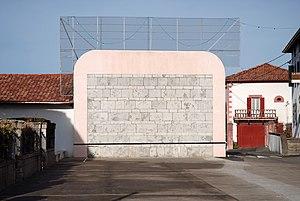
Un fronton est un mur contre lequel on joue à la pelote basque. C'est un élément architectural présent dans la quasi-totalité des villes et villages du Pays basque français et, dans une moindre mesure, dans les régions limitrophes. Par extension, dans le langage courant, il peut désigner tous les murs de frappe présents dans les différentes installations dédiées à la pelote basque dont les noms exacts sont :
Halsou est une commune française, située dans le département des Pyrénées-Atlantiques en région Nouvelle-Aquitaine.